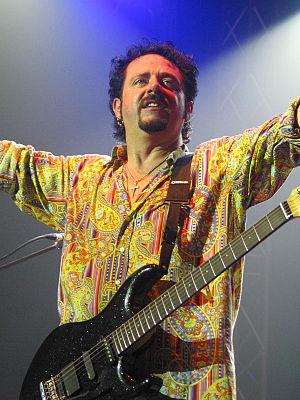
Beat It est une chanson de l'artiste américain Michael Jackson, tirée de l'album Thriller sorti en 1982. Écrite et composée par Jackson, coproduite par Quincy Jones, elle est le 3ᵉ single extrait de cet album.
Le rock naît vers 1950 aux États-Unis. Apparu sous la forme du rock 'n' roll, il ressemble alors à un mélange de jazz, de blues, de country, mais aussi de bluegrass avec certaines influences folk ou européennes non négligeables. Depuis, le rock a évolué et est devenu un style de musique très varié, majeur et omniprésent depuis le milieu du siècle précédent.